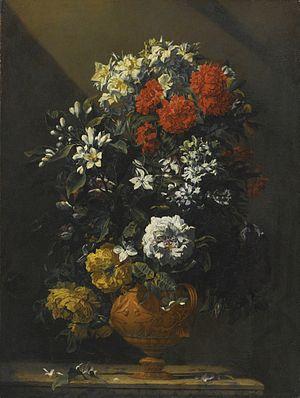
Jean-Michel Picart est un peintre franco-flamand du XVIIᵉ siècle, spécialiste des paysages, natures mortes, fleurs et fruits.